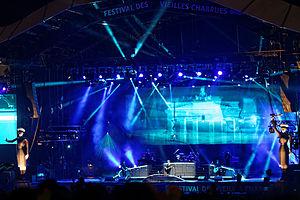
Indochine en concert sur la scène Glenmor lors du festival des Vieilles Charrues 2014.
Indochine est un groupe de pop rock français. Formé en 1981, le groupe est issu du courant new wave. Révélé par le titre L’Aventurier en 1982, le groupe connaît un grand succès dans les années 1980 avec des tubes comme 3 nuits par semaine, 3e sexe, Tes yeux noirs ou Canary Bay. Après quelques albums ayant rencontré un succès moindre et un désintérêt manifeste des médias pour Indochine dans les années 1990, celui-ci retrouve le succès en 2002, avec la sortie de l'album Paradize dont est issu le single J'ai demandé à la lune.